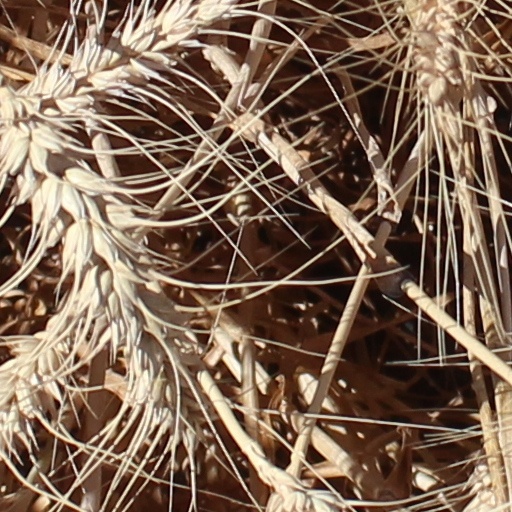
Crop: wheat